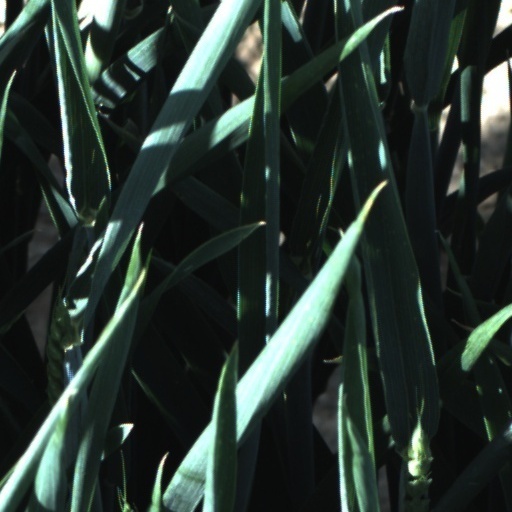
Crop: wheat